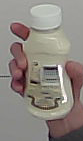
Product: heinz_mayo